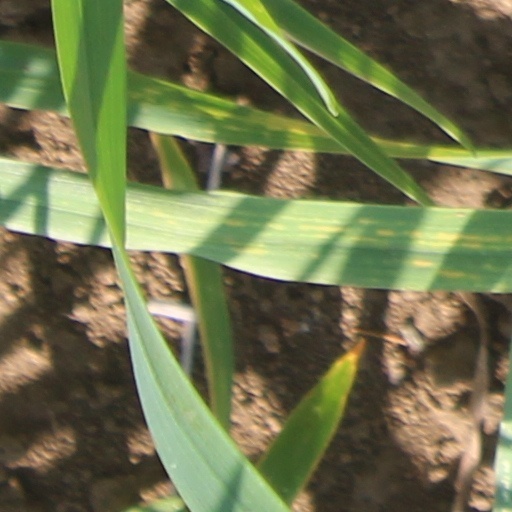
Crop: wheat